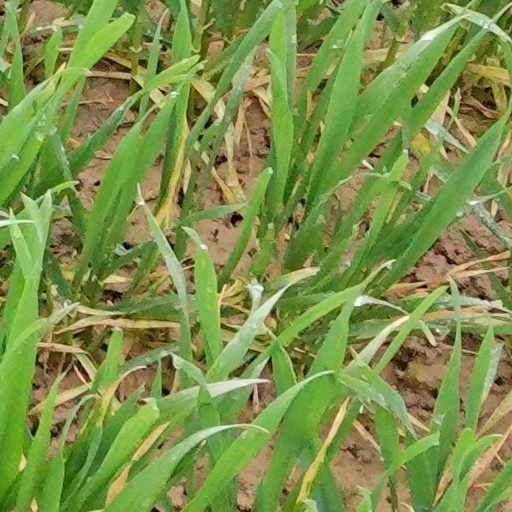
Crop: wheat